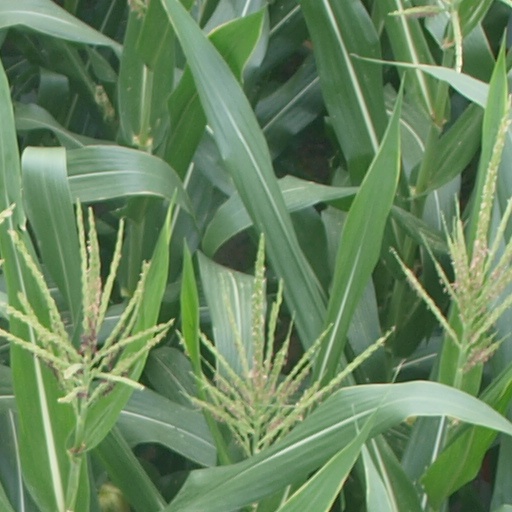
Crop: maize; corn